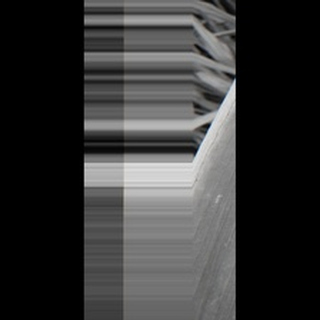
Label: sugarcane_yellow_leaf_disease